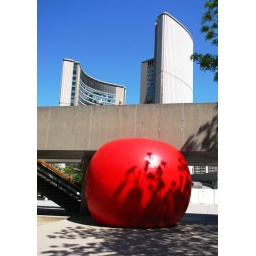
This red ball will be in different locations each day from 11am to 6pm throughout the Luminato Festival.